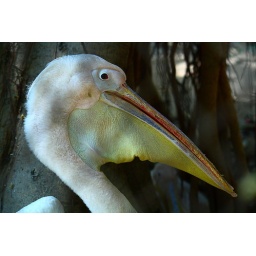
This bird is found mostly in north India. They nest near water bodies.